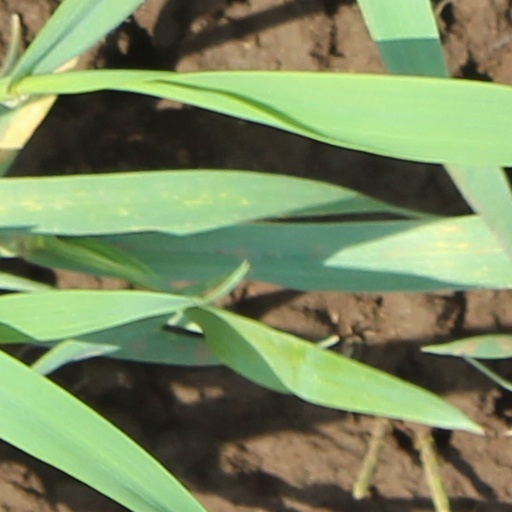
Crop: wheat